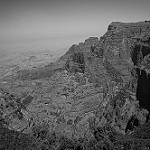
Label: B & W